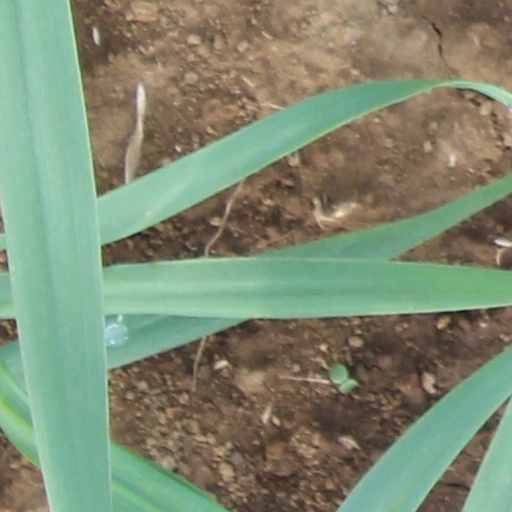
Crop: wheat